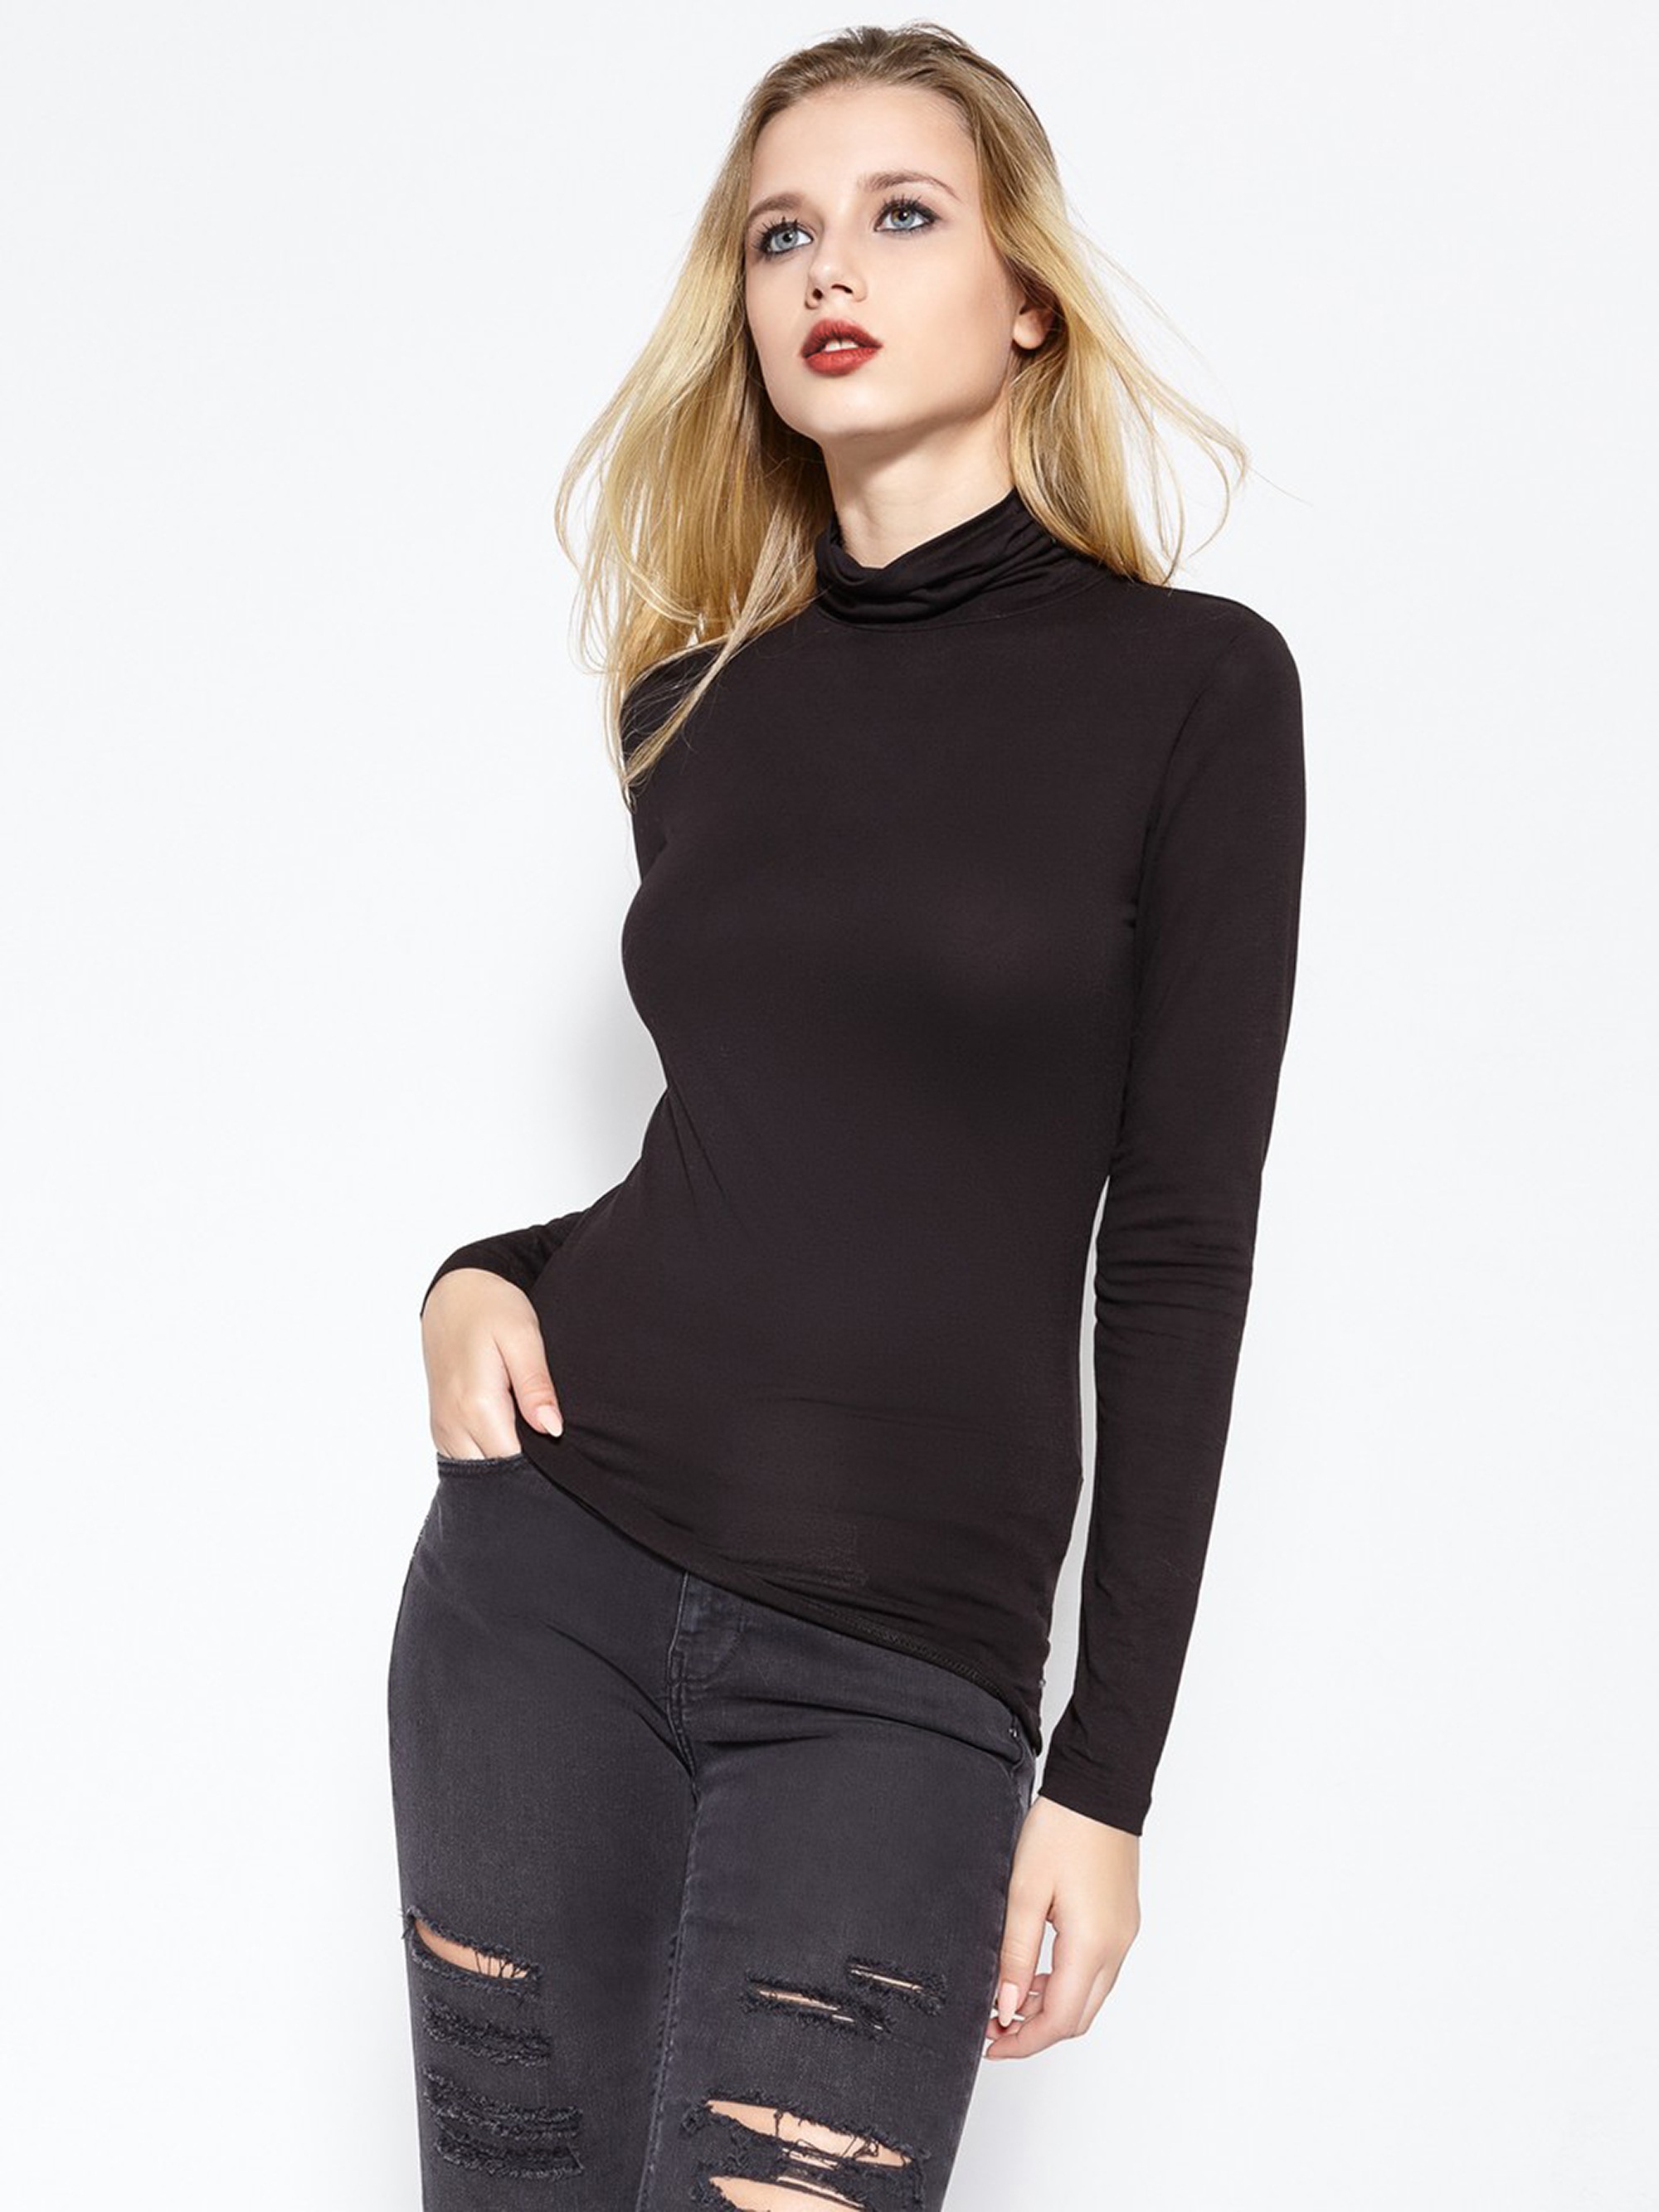
model, jeans, fashion, clothing, black, blonde, outerwear, shirt, long hair, collar, human body, posing, textile, neck, pose, beautiful, zipper, pocket, blouse, white background, blue eyes, abdomen, sleeve, photo shoot, t shirt, red lips, blonde hair, wavy hair, long sleeved t shirt